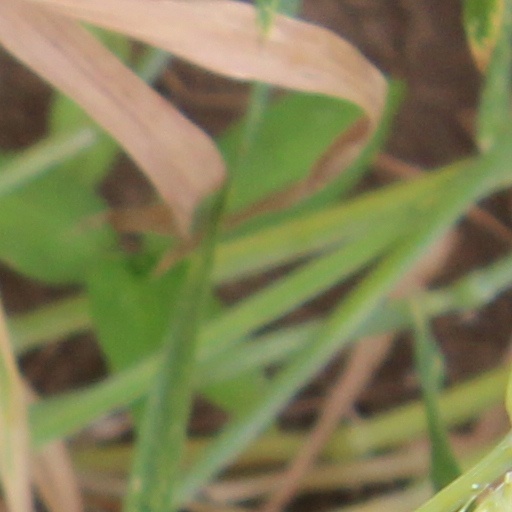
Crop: wheat